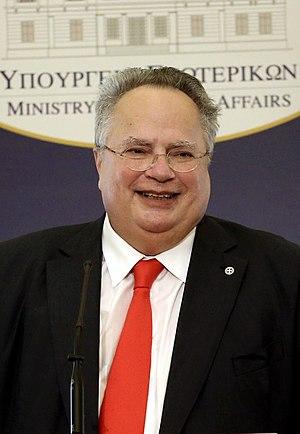
Nikólaos « Níkos » Kotziás, né le 19 novembre 1950 à Athènes, est un universitaire et homme politique grec.